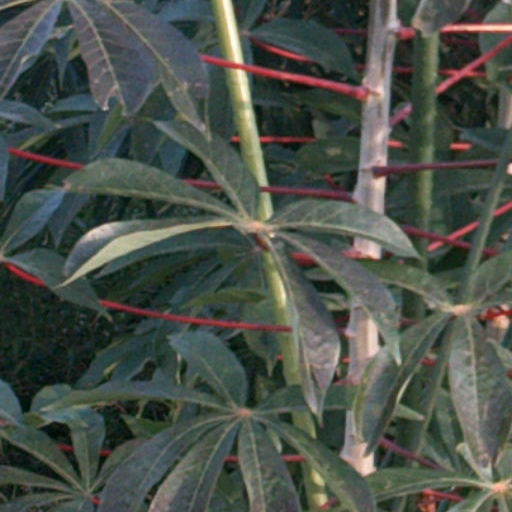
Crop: cassava